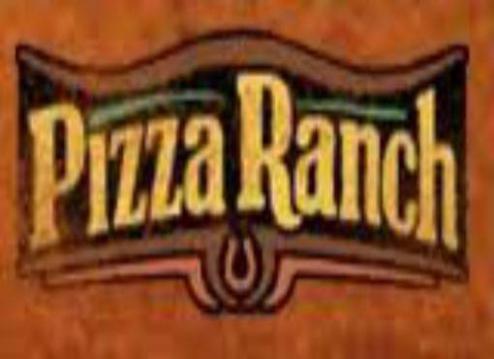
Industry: Food